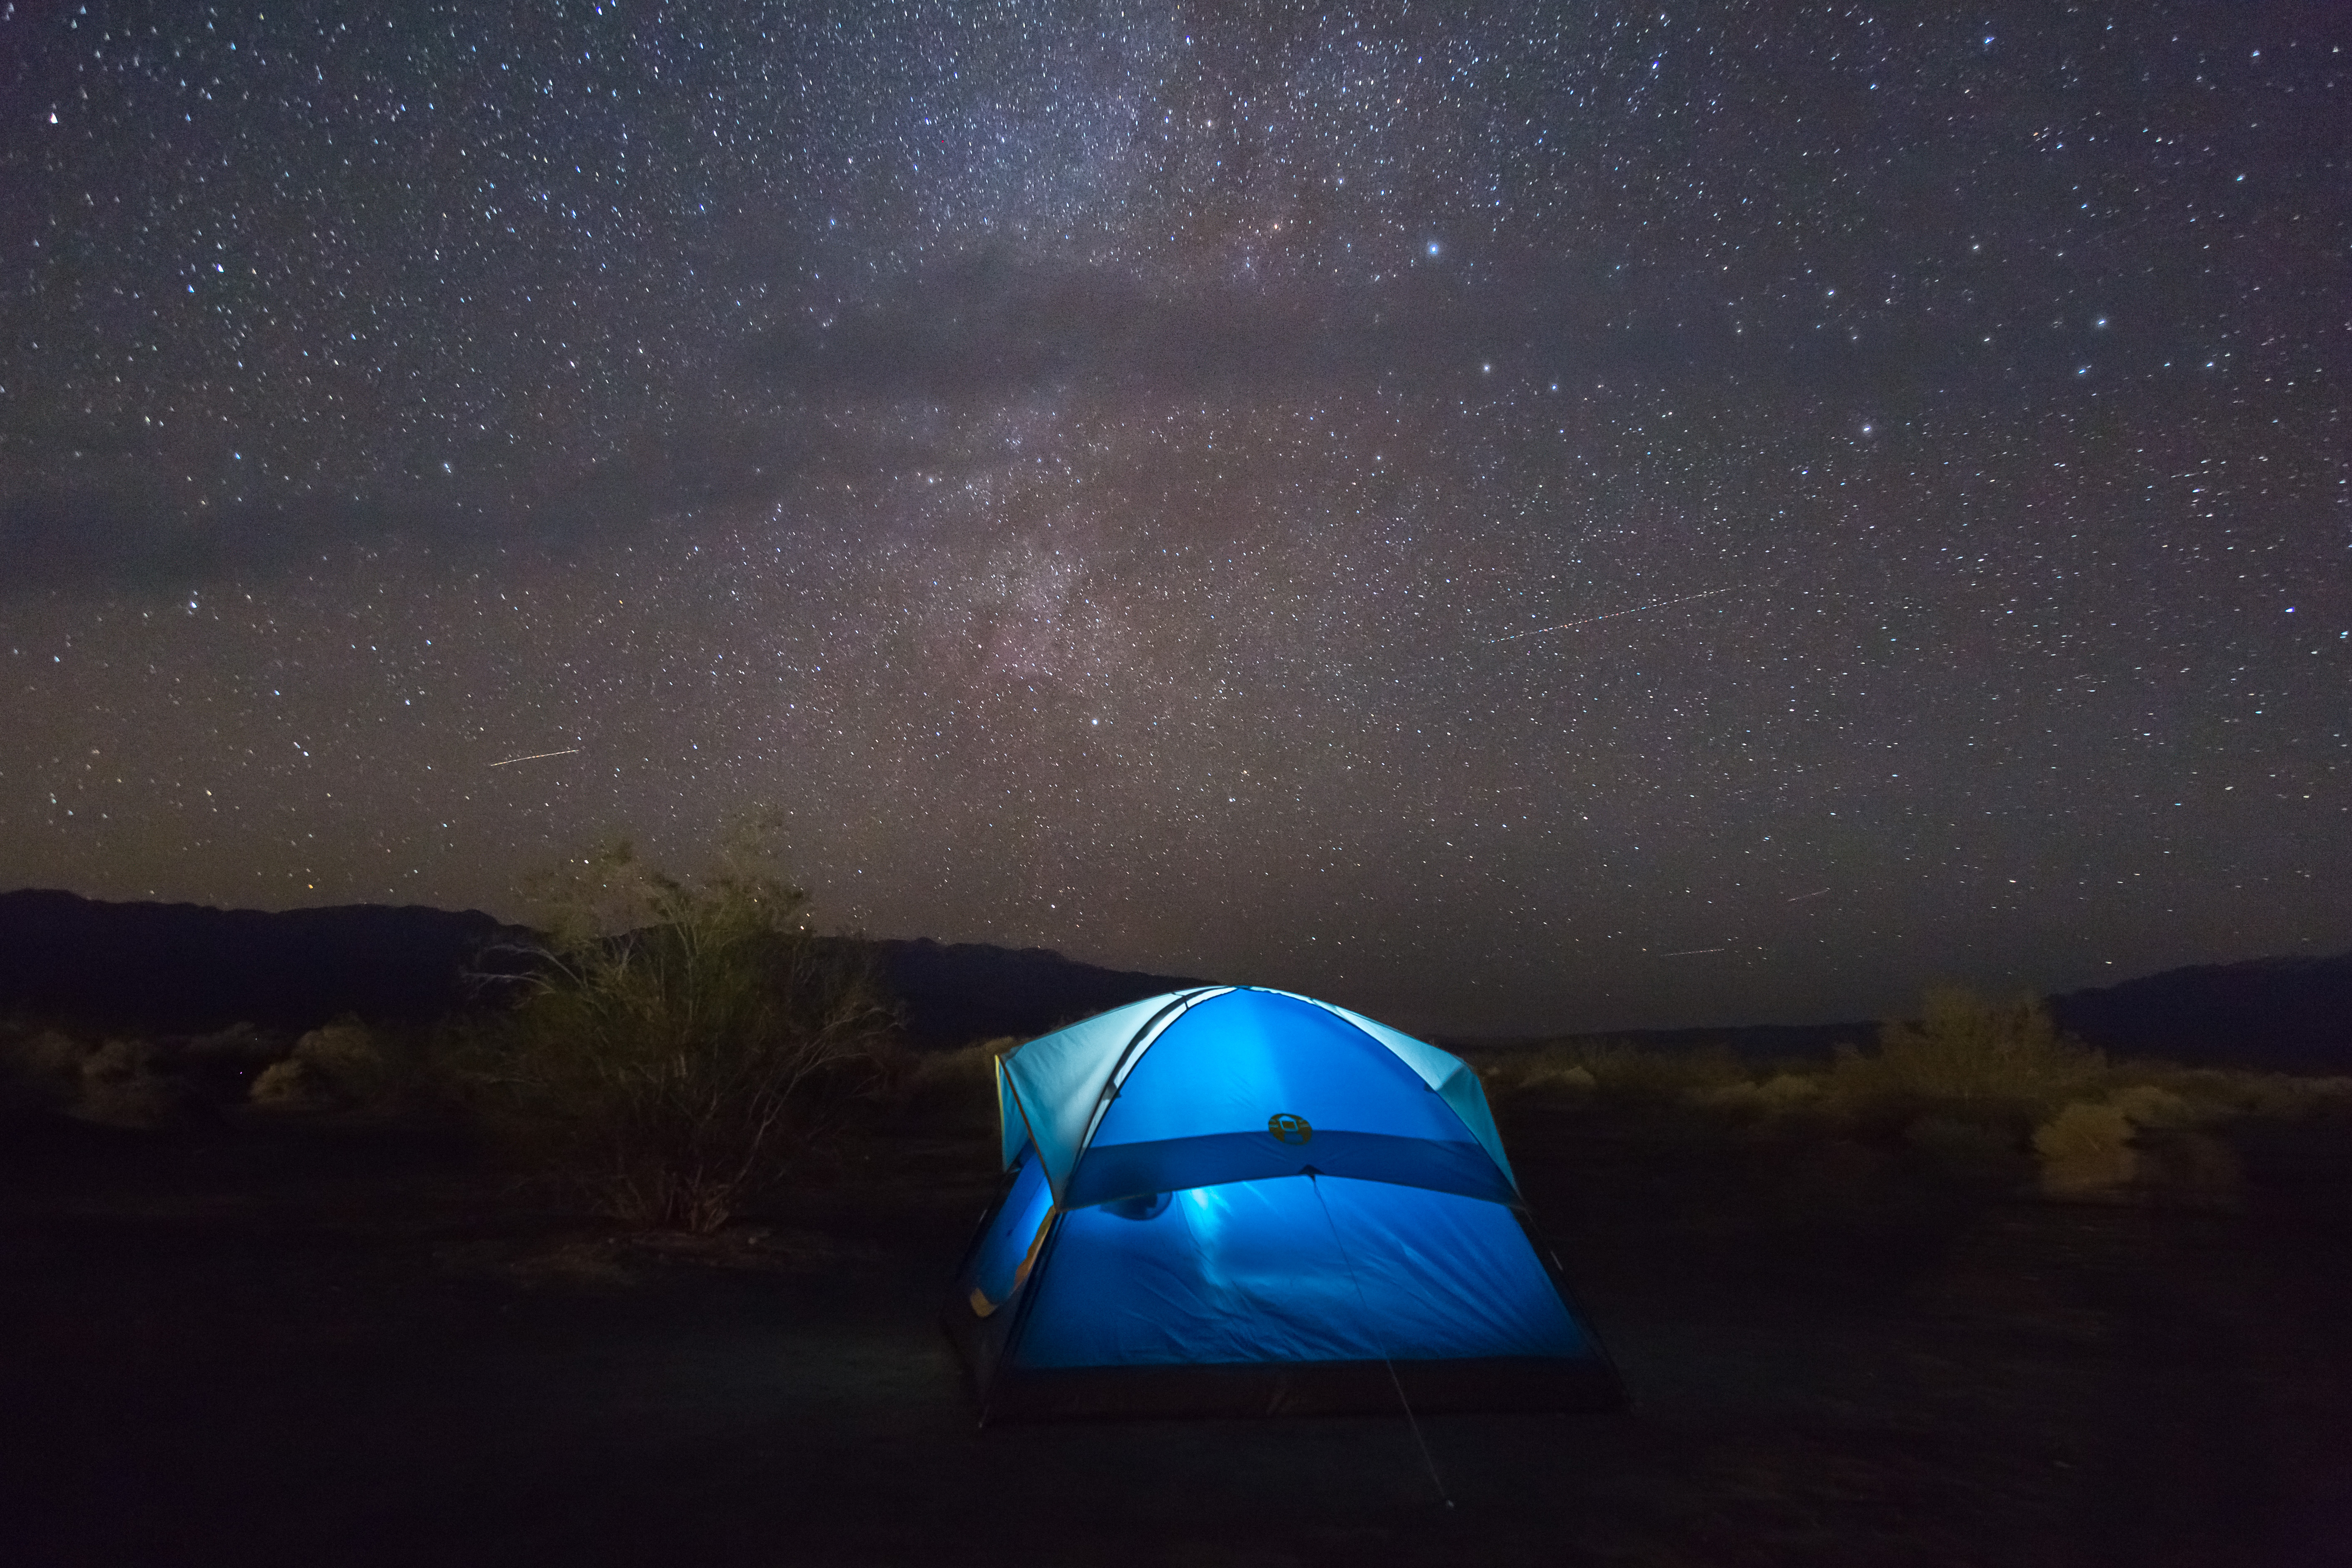
sky, night, star, atmosphere, space, darkness, blue, galaxy, camping, tent, moonlight, outer space, astronomy, astronomical object, atmosphere of earth